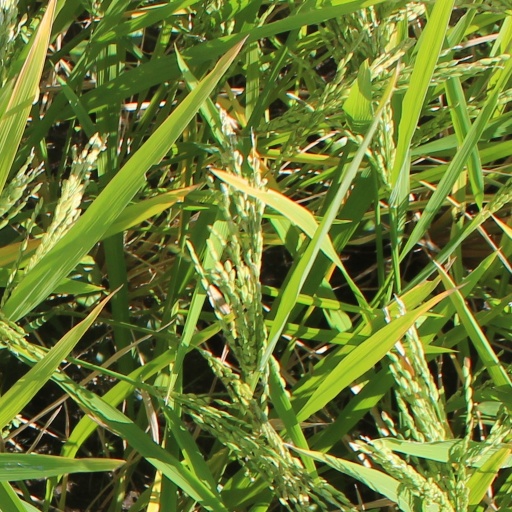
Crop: rice